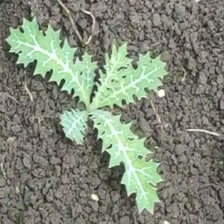
Weed species: Bilayat_(Mexicana_Argemone)